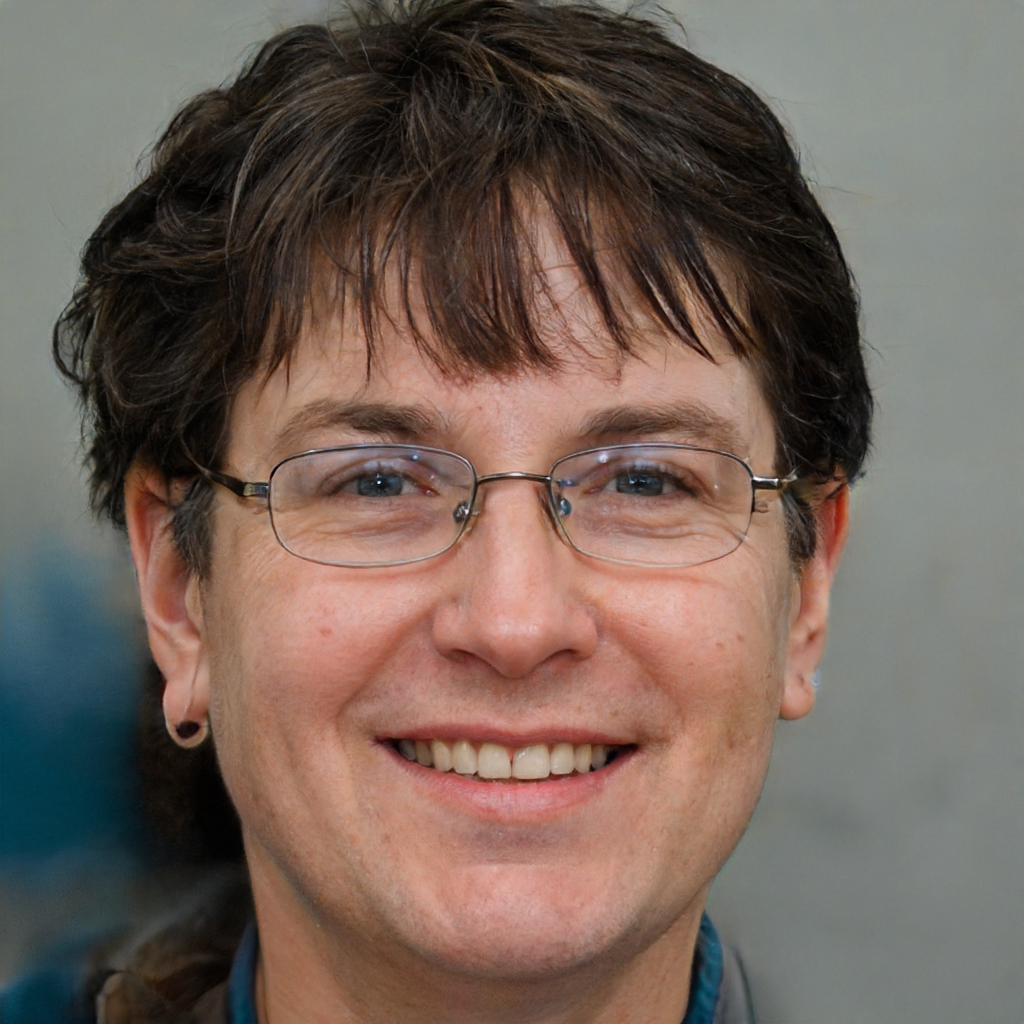
Portrait style: Real Portrait